Barkha (film)

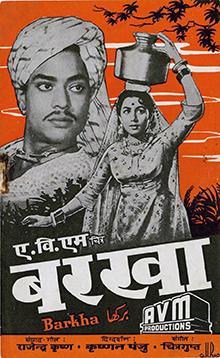
Poster

Barkha is a 1959 Indian Hindi-language drama film directed by Krishnan–Panju and produced by A. V. Meiyappan. It is a remake of the Tamil film "Thai Pirandhal Vazhi Pirakkum" (1958). The film stars Jagdeep and Nanda. It was a commercial success.